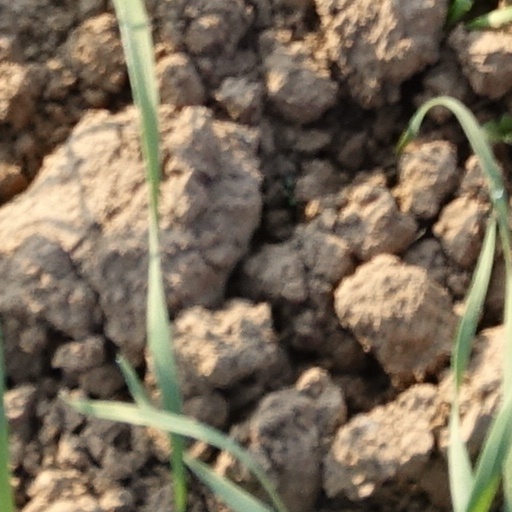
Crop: wheat